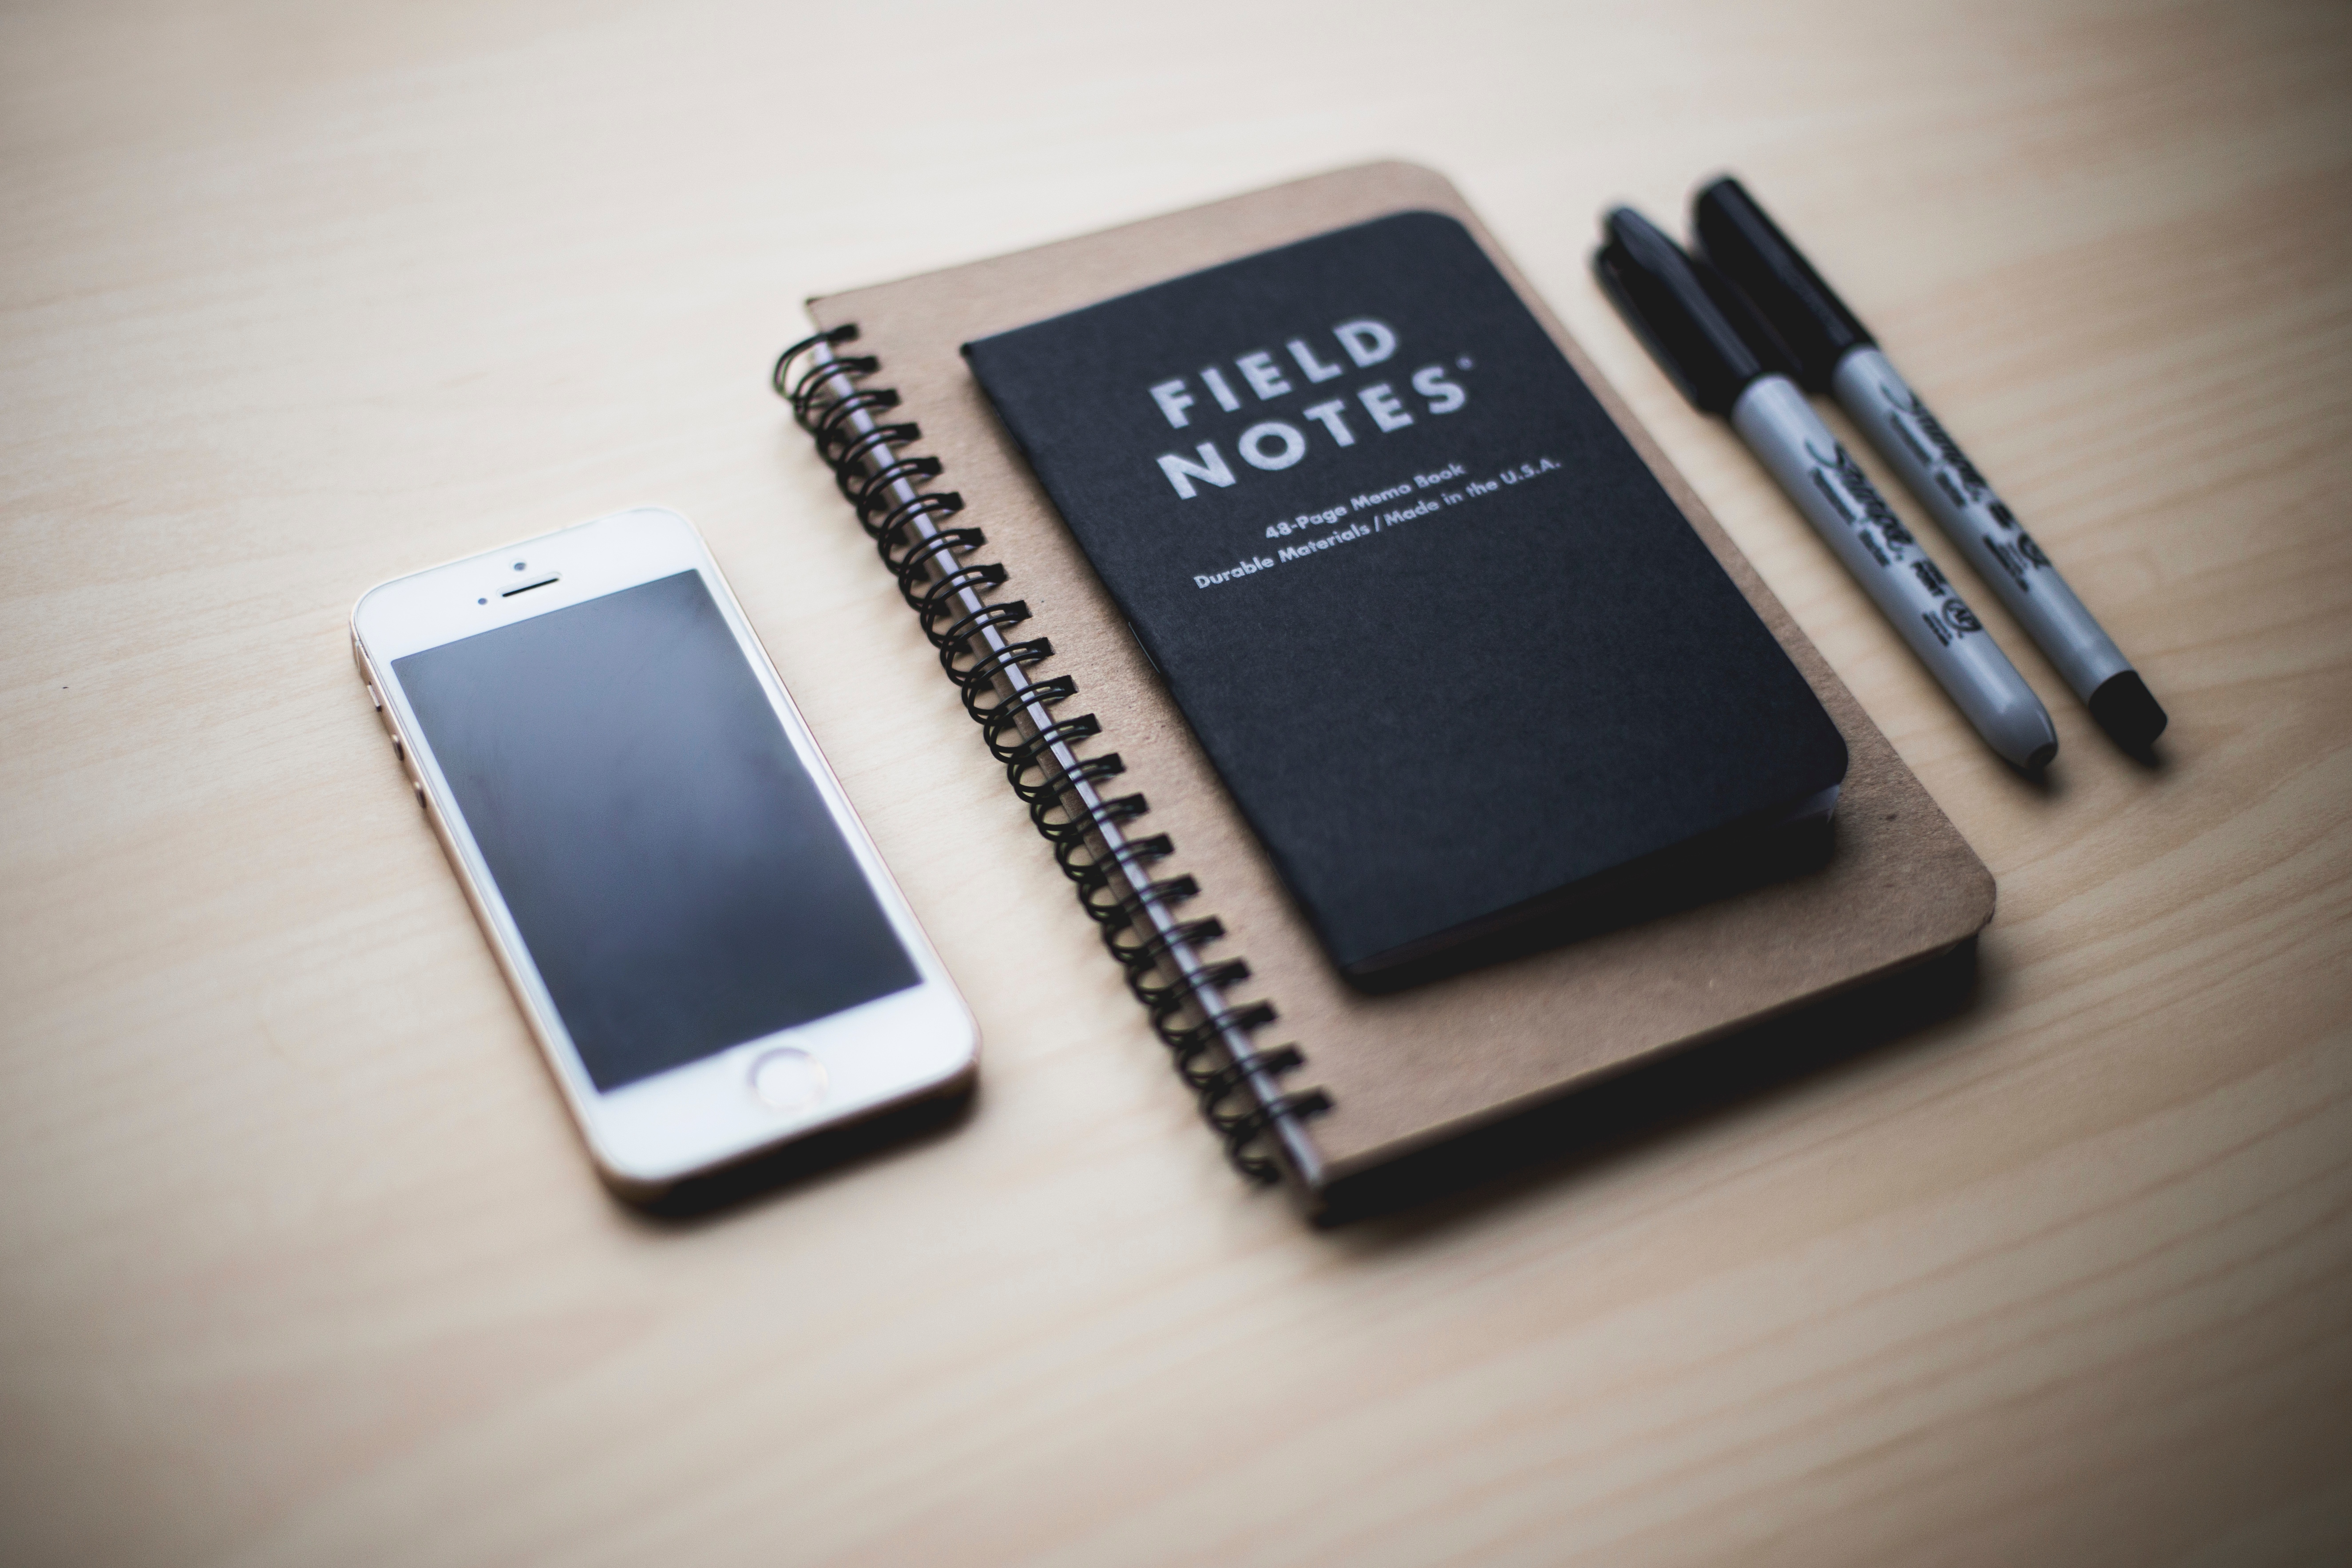
electronics, gadget, electronic device, technology, Solid state drive, mobile phone, font, electronics accessory, communication device, smartphone, portable communications device, microcontroller, battery, data storage device